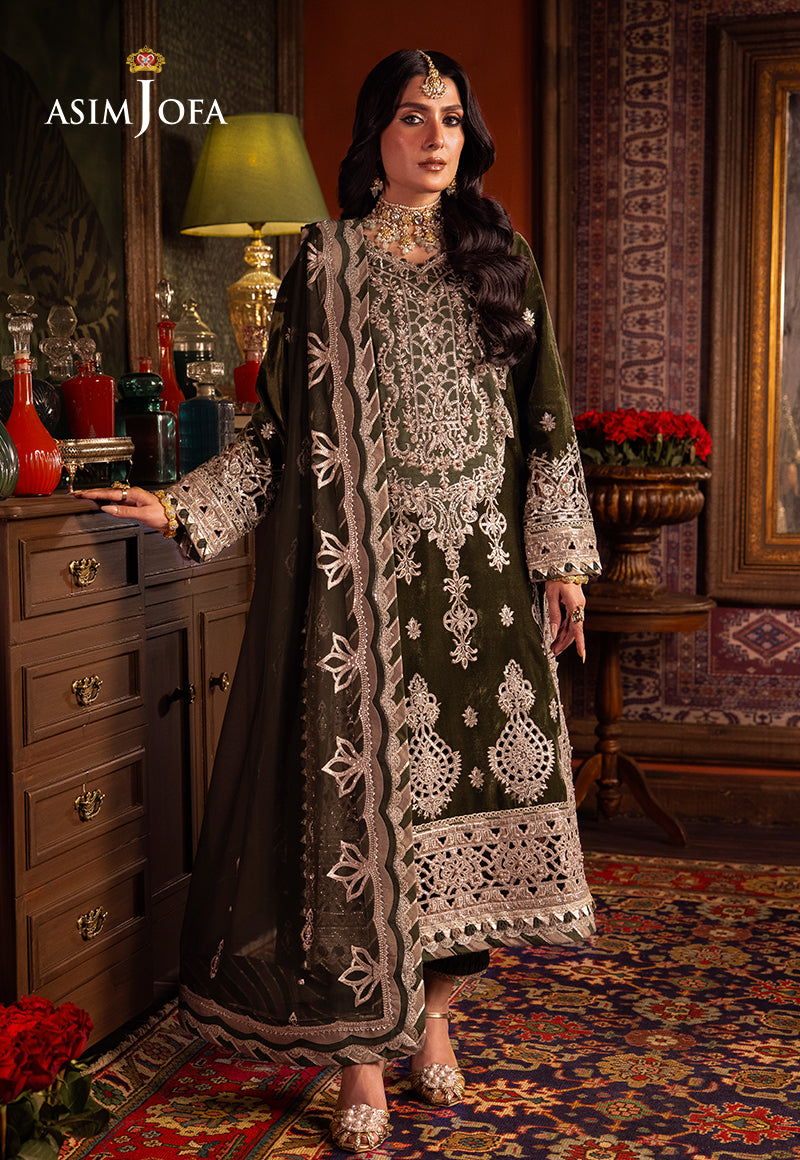
dark green embroidered salwar suit